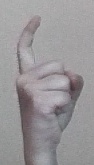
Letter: ra